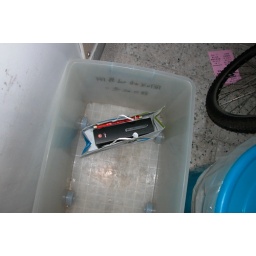
I took a look in the paper handbag, I found a dark, black box in it.